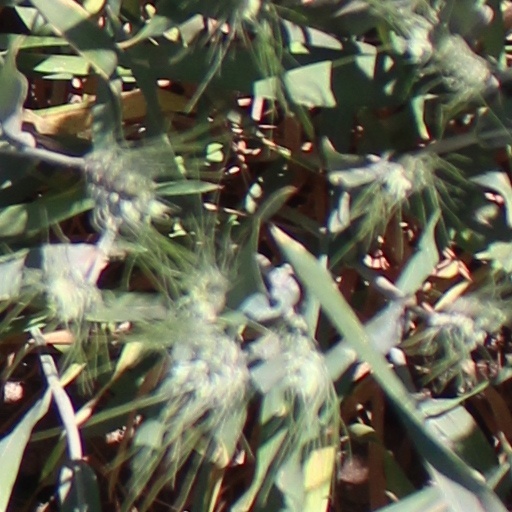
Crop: wheat